Italy–Spain relations

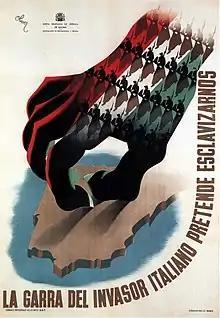
Spanish Republican poster decrying the Italian intervention in the Spanish Civil War: 'The Italian invader's claw wants to enslave us'.

After 18 July 1936 and the beginning of the Spanish Civil War, Mussolini changed the strategy and intervened on the side of the Rebel faction. The Corps of Volunteer Troops (CTV), a fascist expeditionary force from Italy, brought in about 78,000 Italian troops, sent to help Franco and vowing to establish a Fascist Spain and a Fascist Europe. In 1937, key military actions in which the CTV took part included the battles of Málaga, Bermeo, Santander and the fiasco of Guadalajara. Between 1938 and 1939, according to the historian Rodrigo Javier, "the Italians were crucial to the success of the Rebel army...in breaking through and stabilizing the Aragon front, in the occupation of Barcelona and Girona and in concluding the Levantine campaign".